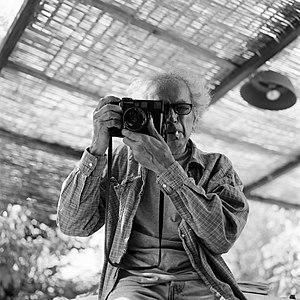
André Villers est un photographe et artiste plasticien français, né le 10 octobre 1930 à Beaucourt, près de Belfort et mort le 1ᵉʳ avril 2016 au Luc-en-Provence